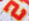
Number: 2